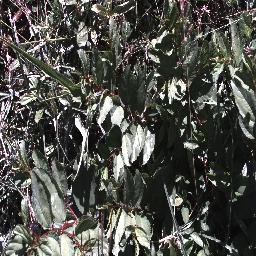
Label: chinee_apple